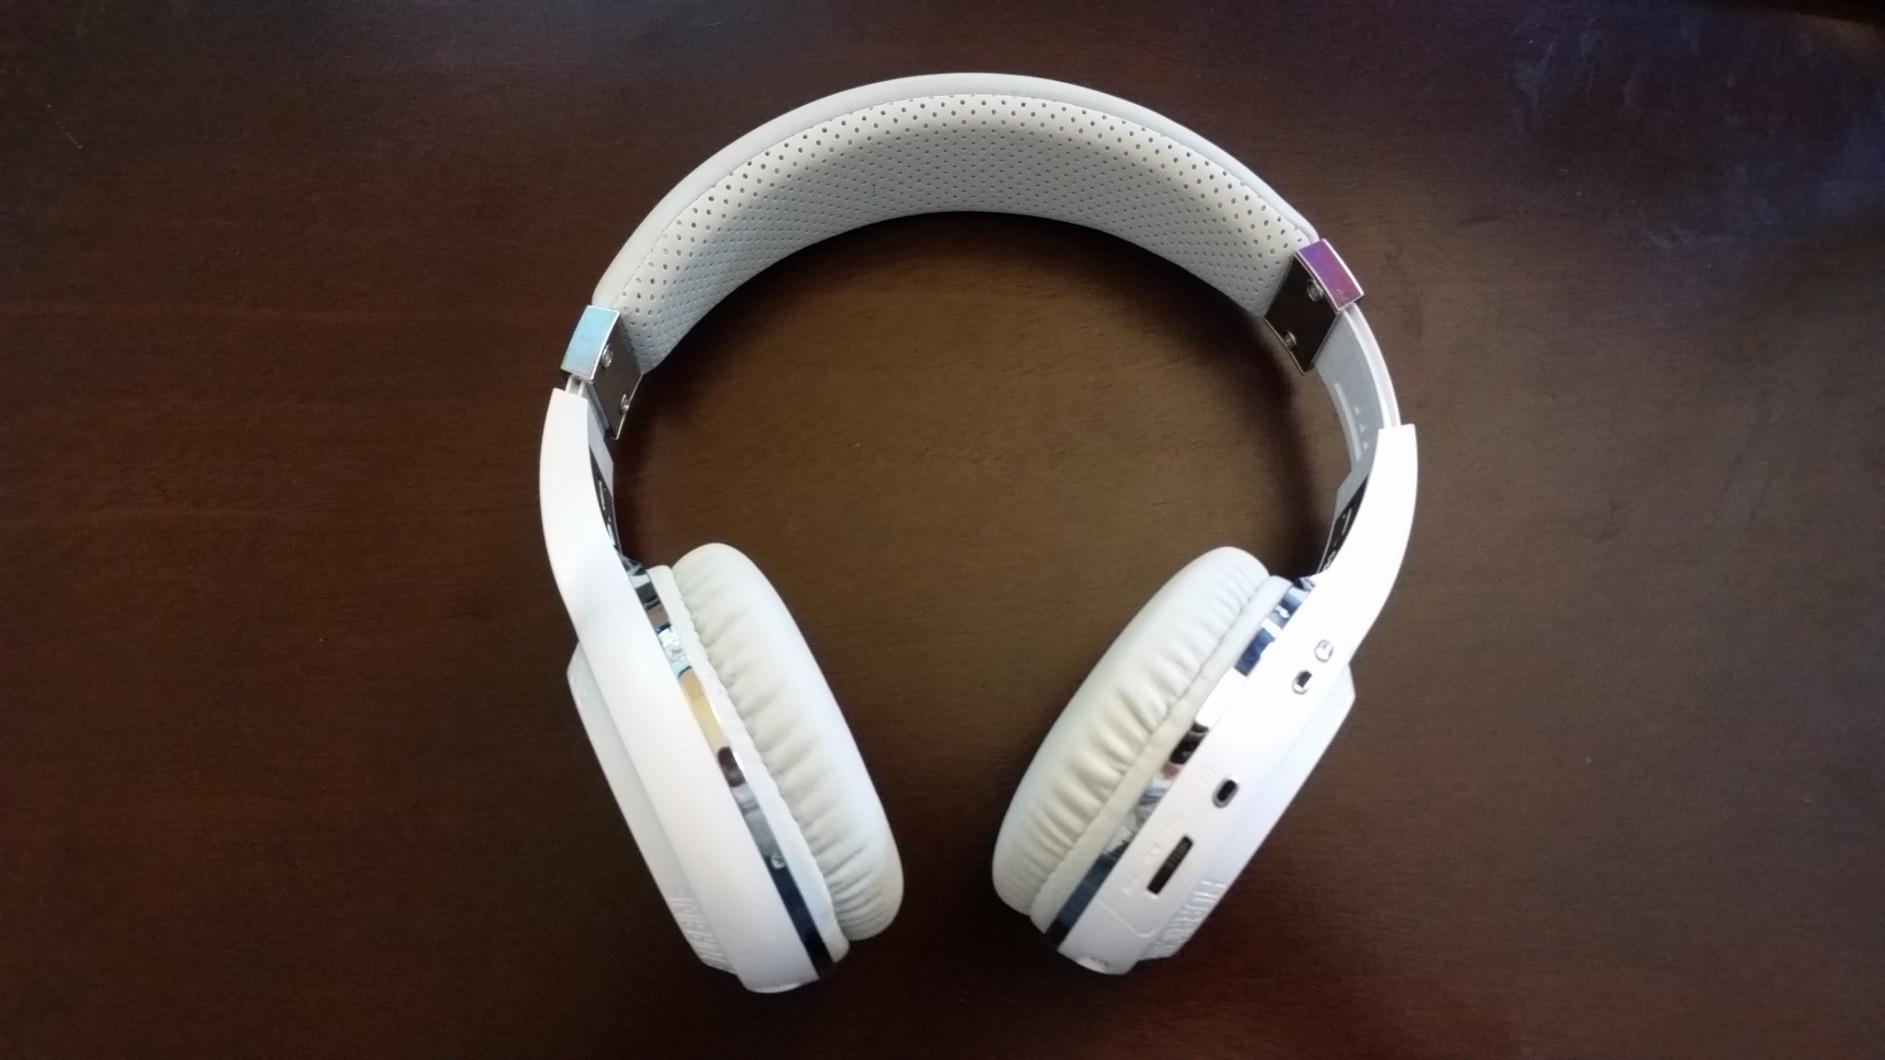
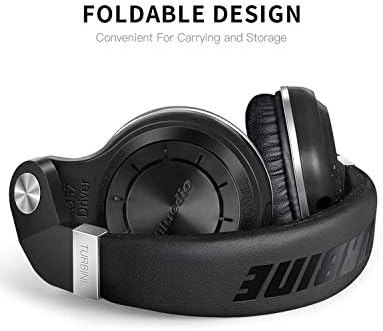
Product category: headphones
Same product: no